Mil Mi-17

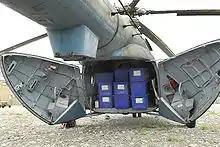
Afghan Air Force Mi-17 showing the clamshell cargo door arrangement

Mi-17s are operated by the Afghan Air Force. In July 2010 two Mi-17 were flown by a mixed crew of United States Air Force and Afghan Air Force personnel in a 13-hour mission that rescued 2,080 civilians from flood waters. This was the largest rescue by two helicopters in USAF history. USAF pilot Lt Col Gregory Roberts received the Distinguished Flying Cross for the mission.